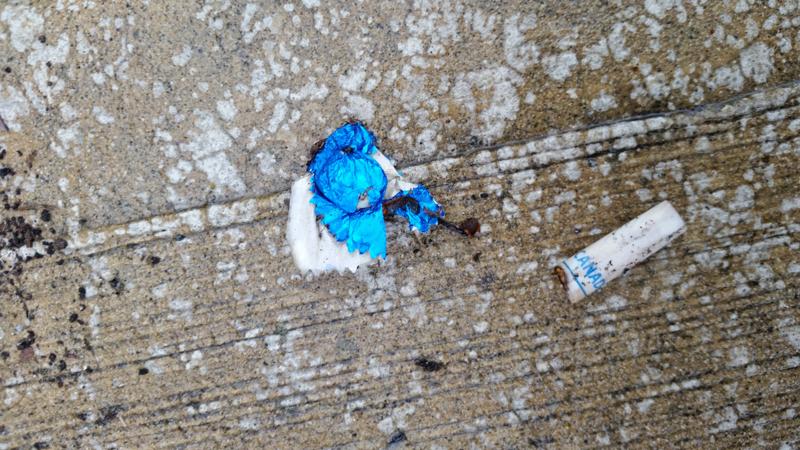
Waste category: trash